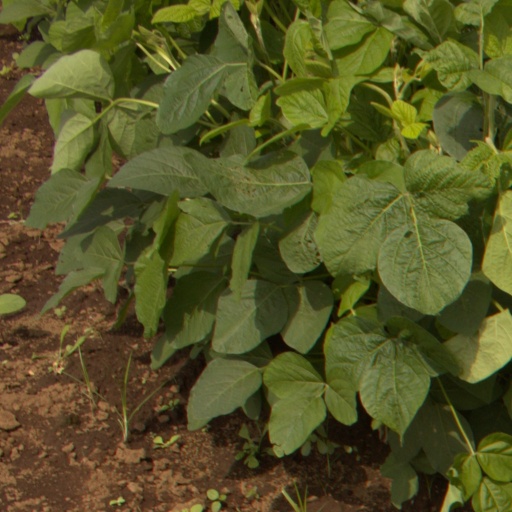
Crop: soybean